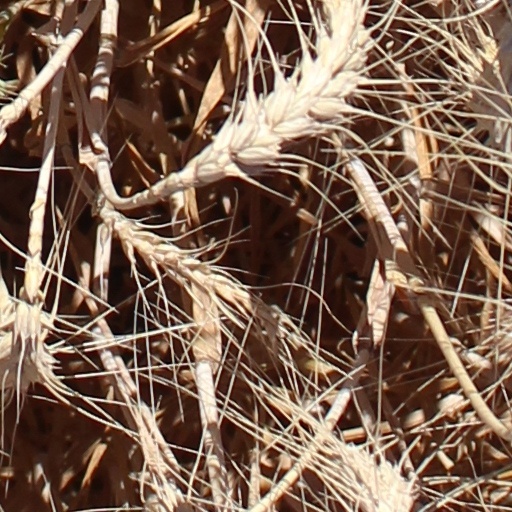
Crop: wheat